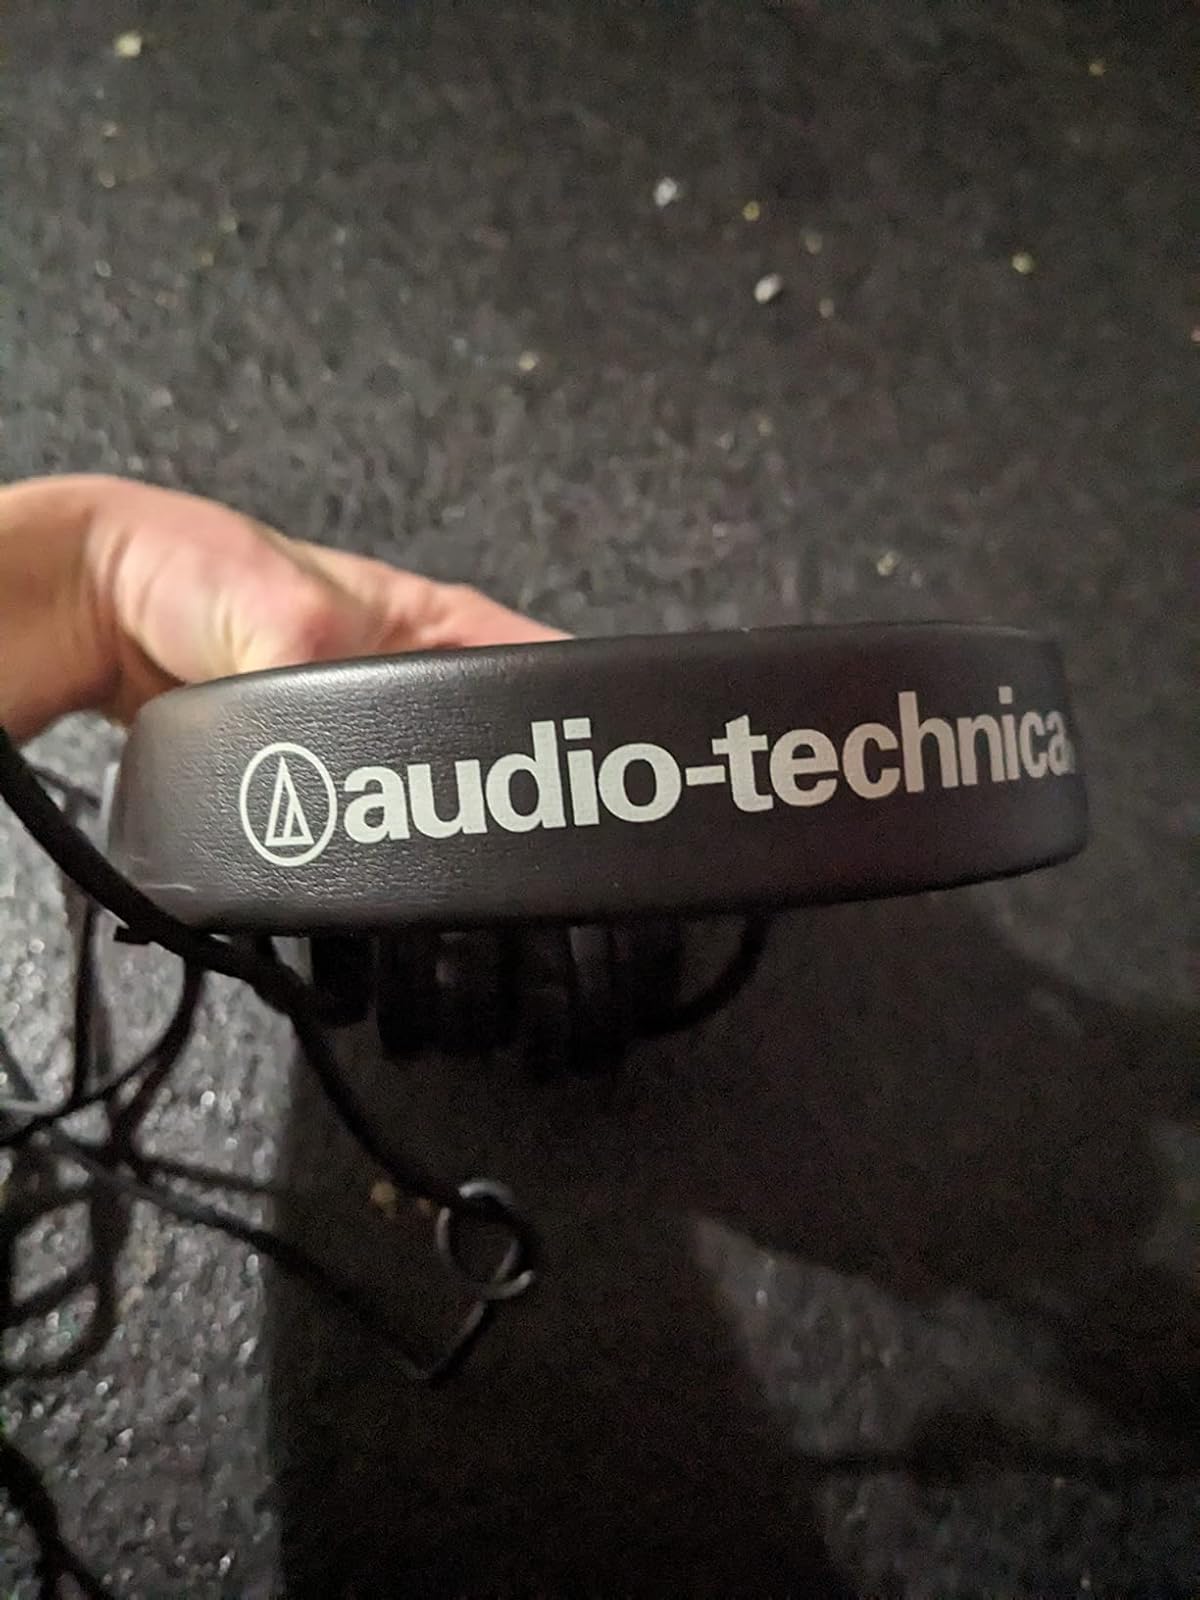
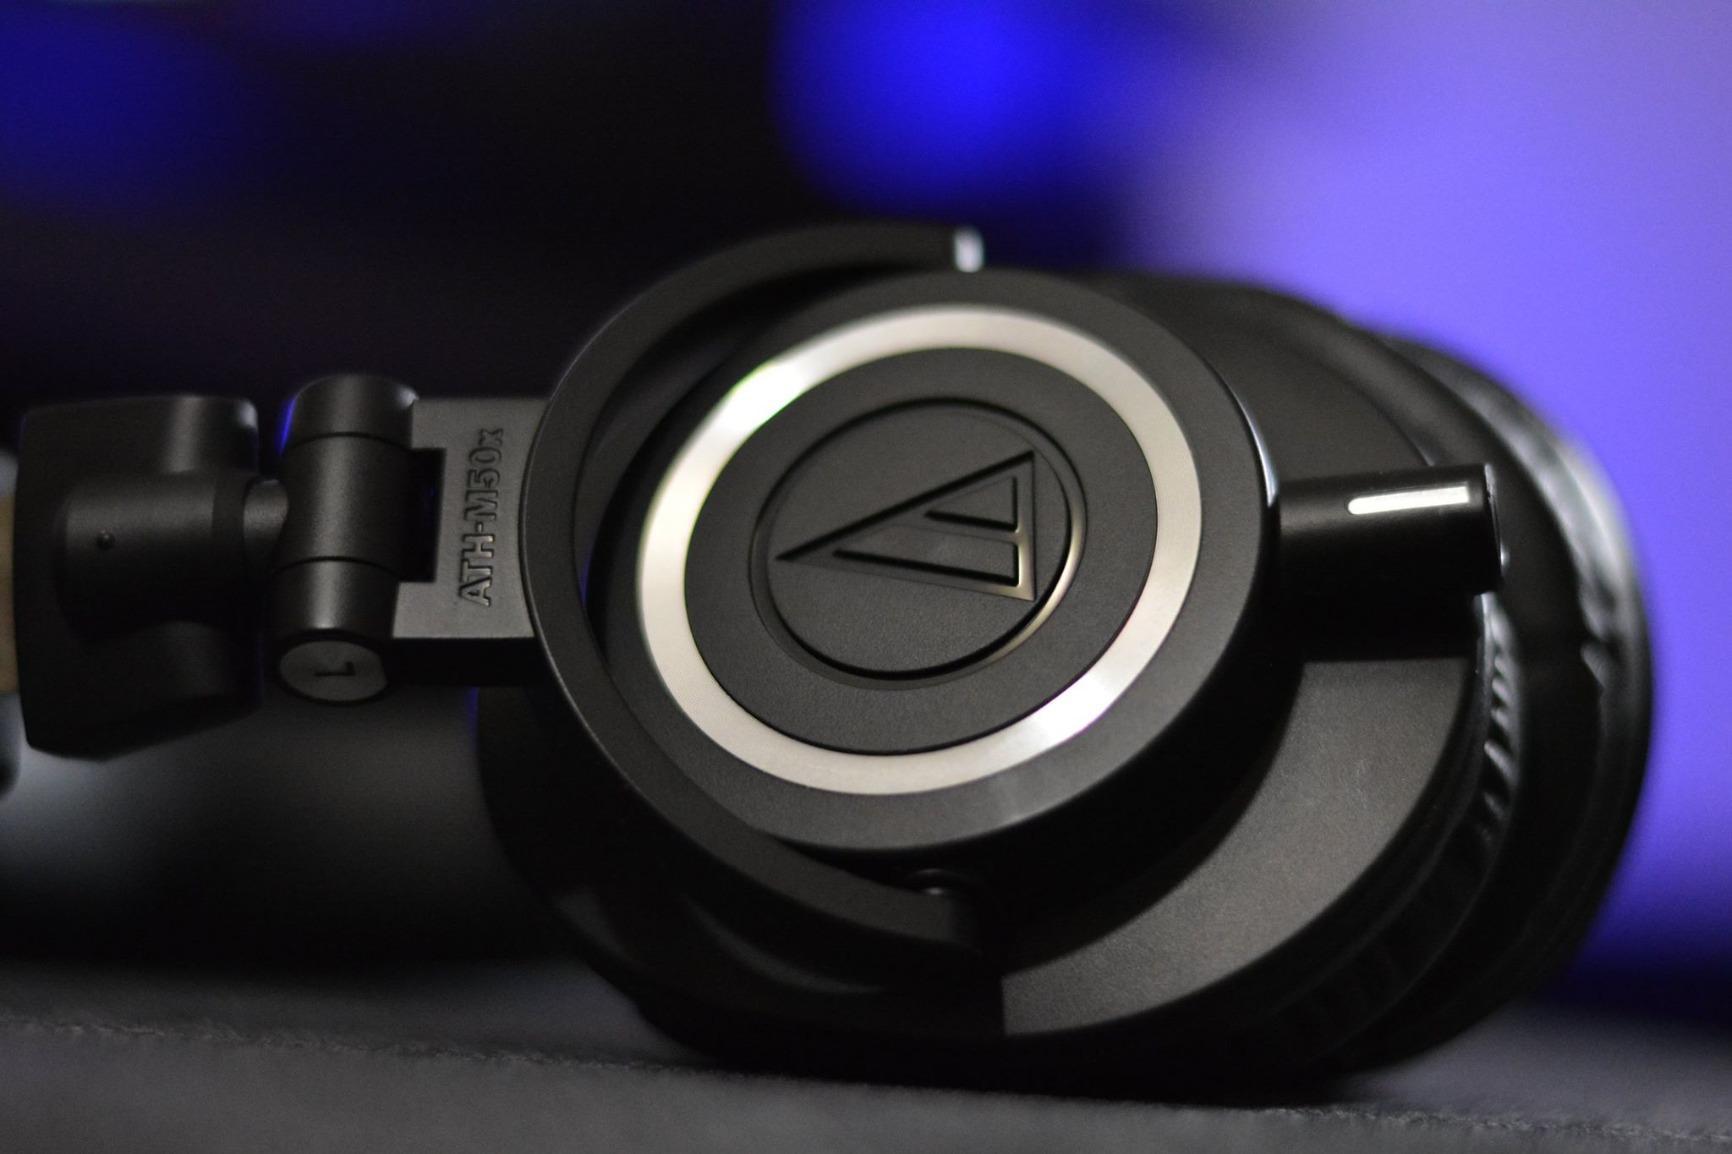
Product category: headphones
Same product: no